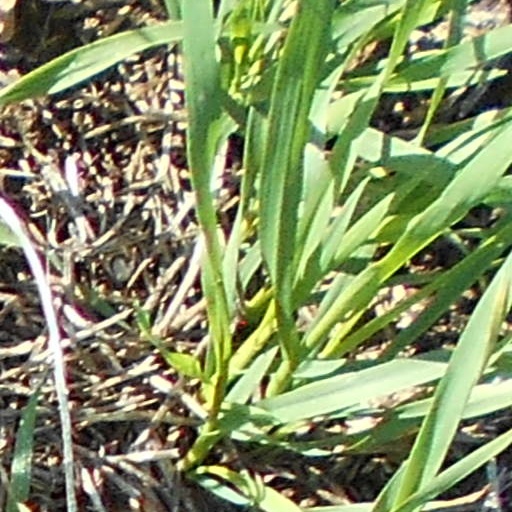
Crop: wheat